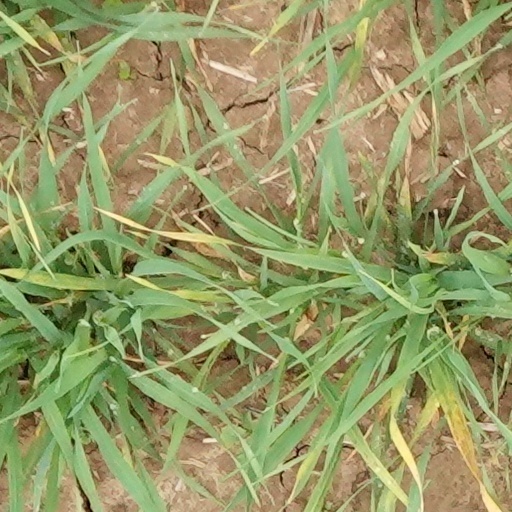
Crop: wheat